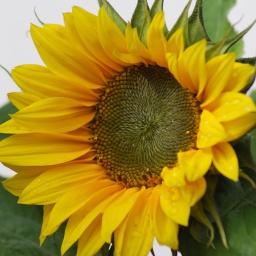
Emma's sunflower plant which she brought home from school is finally in bloom